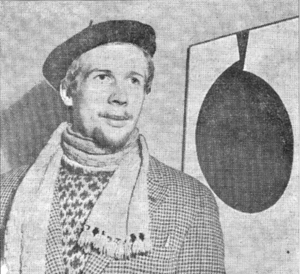
Ole Schwalbe
Ole Schwalbe i Nationaltidende d. 14. januar 1954
Den danske maler Ole Schwalbe foran et af sine billeder på en udstilling i 1954
Ole Albert Christian Schwalbe var en dansk maler, grafiker og skulptør.